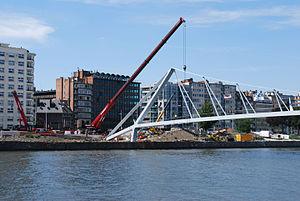
Vue du montage de la passerelle reliant le quartier des Guillemins au parc de la Boverie à Liège.
La Passerelle La Belle Liégeoise est une passerelle cyclo-pédestre inaugurée en mai 2016 qui traverse la Meuse au centre de Liège pour relier le quartier des Guillemins au parc de la Boverie.